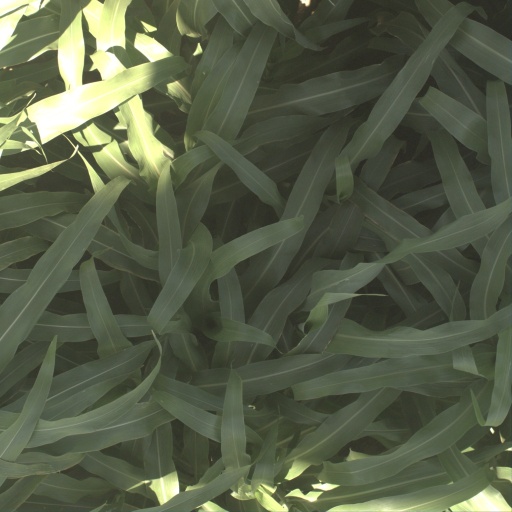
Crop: sorghum